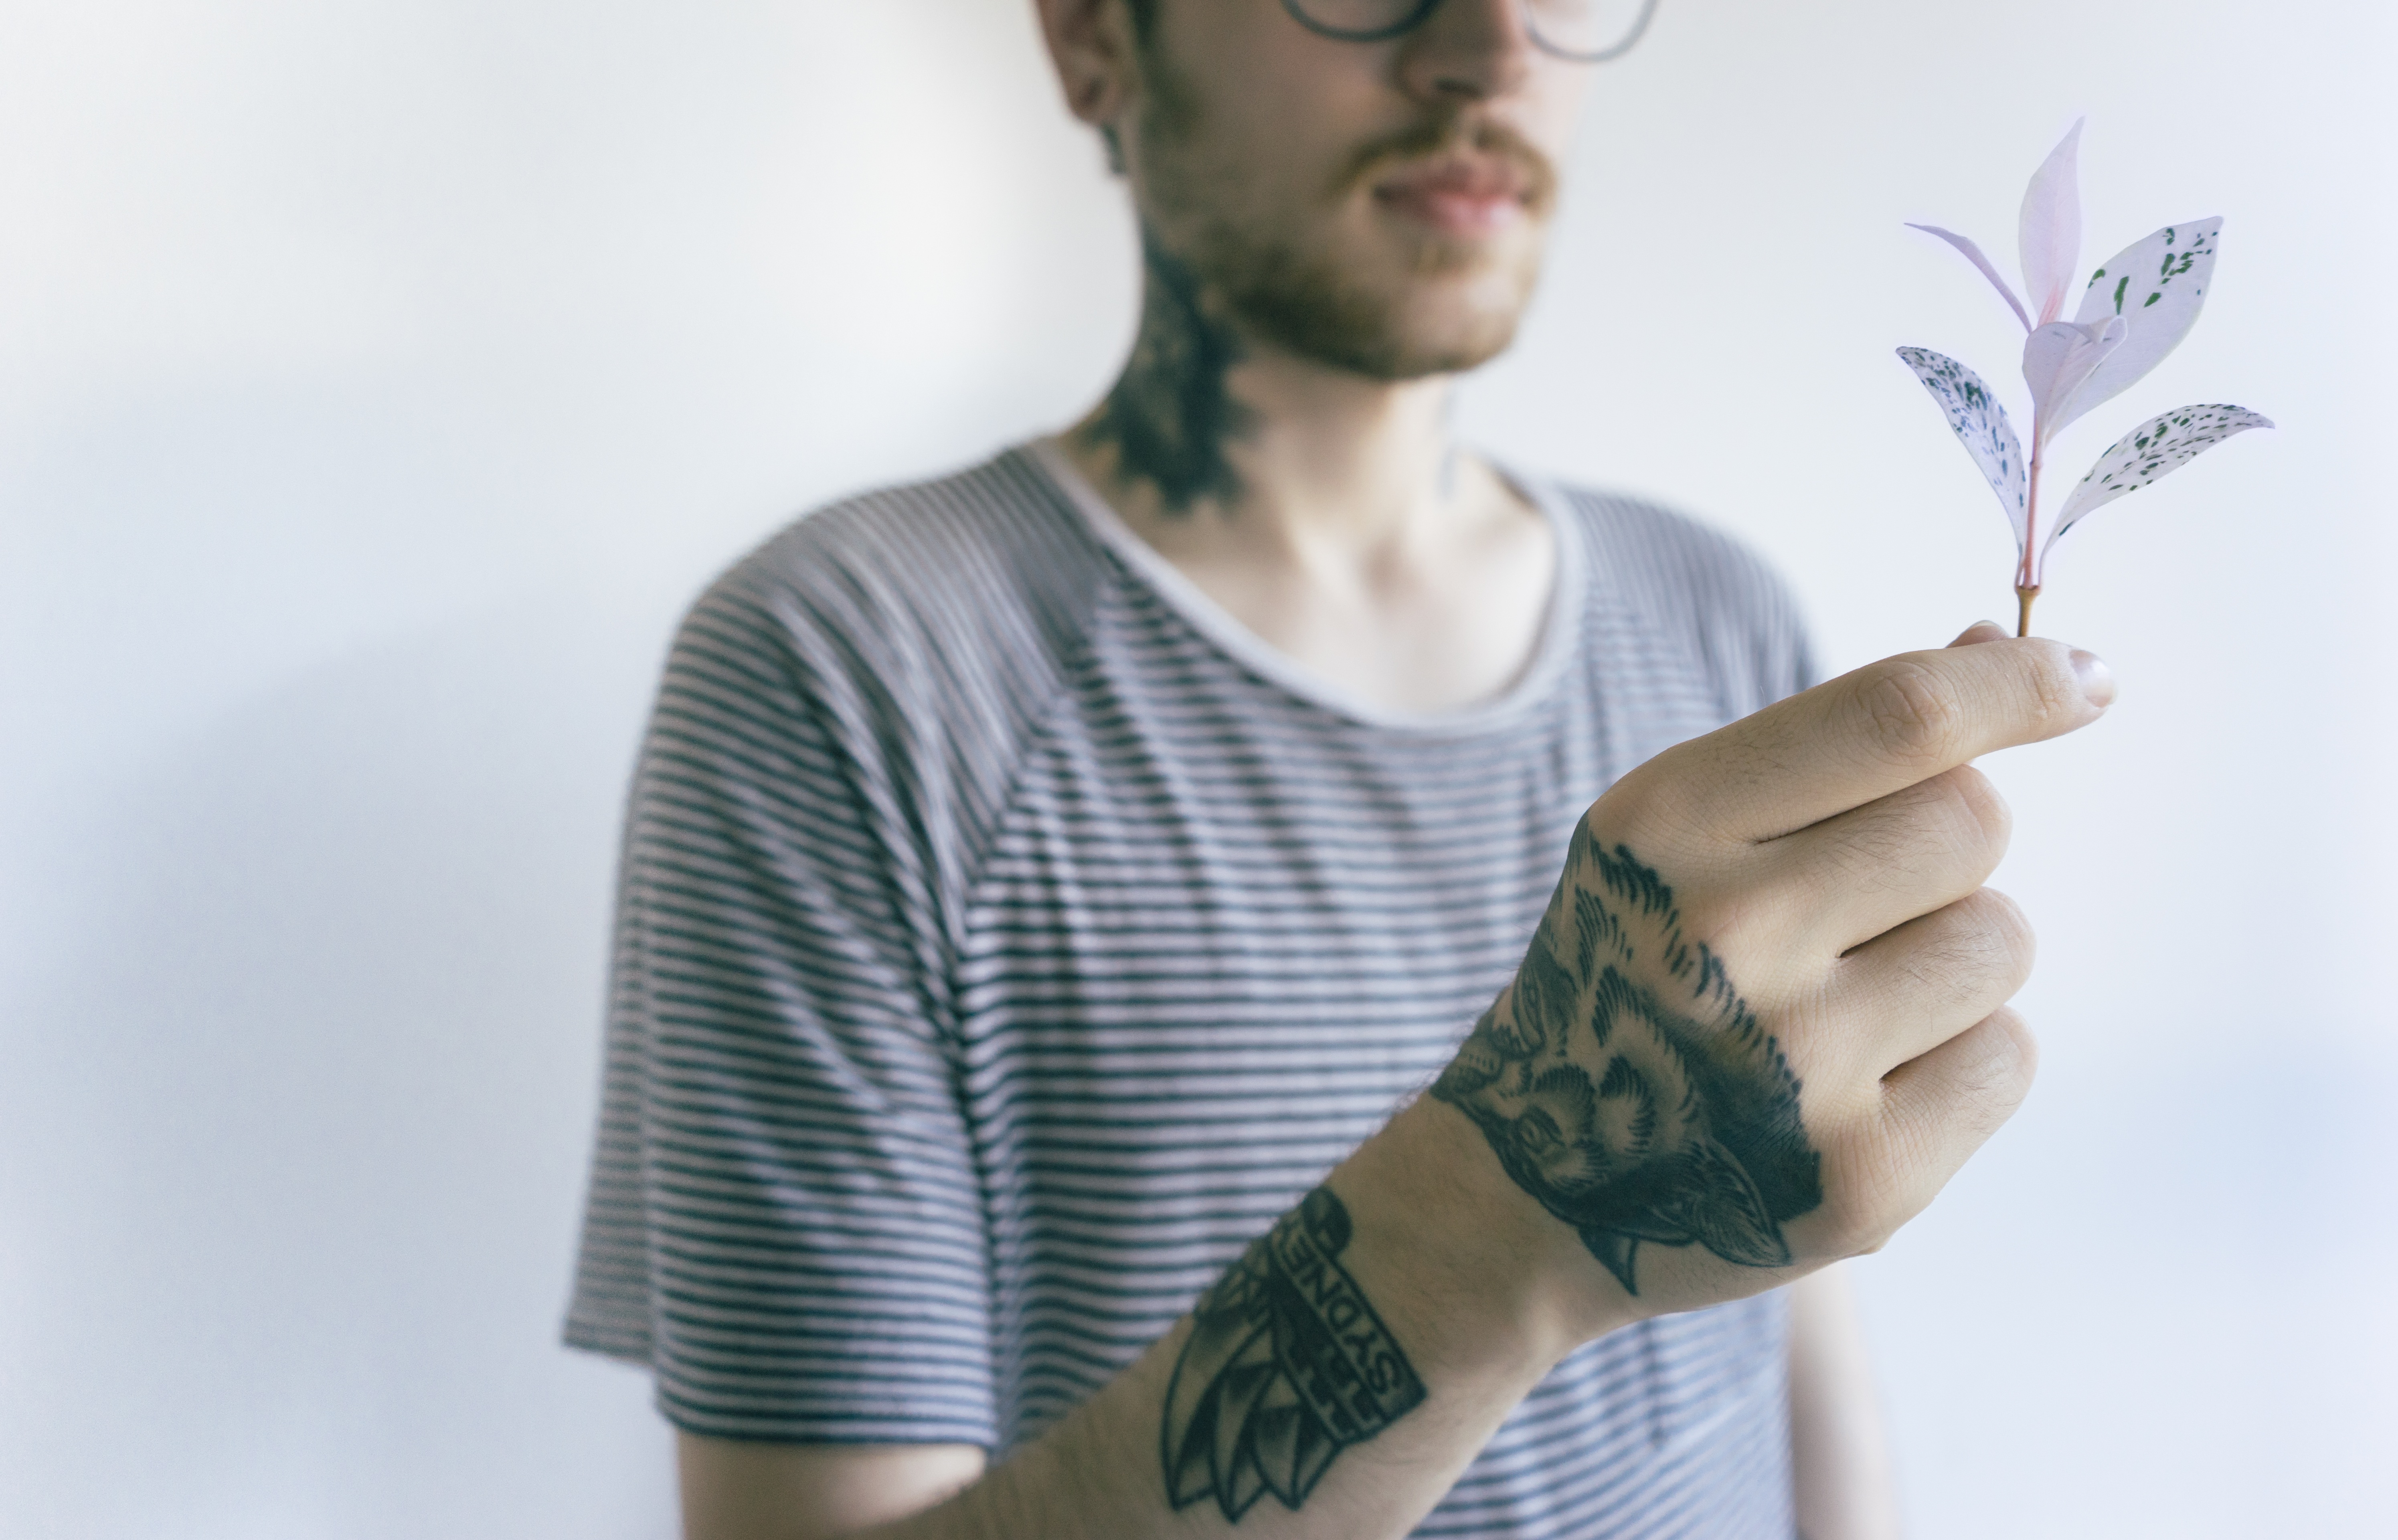
writing, hand, man, person, finger, spring, tattoo, stripe, design